Utsavam (1975 film)

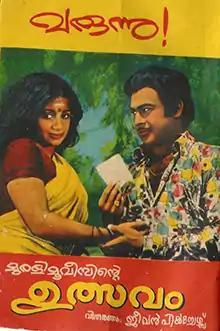
Poster

Utsavam is a 1975 Indian Malayalam-language film, directed by I. V. Sasi and written by Sherif. It is the directorial debut of Sasi. The film stars K. P. Ummer, Vincent, Srividya, Sankaradi, Raghavan, M. G. Soman and Sukumaran. It was released on 21 November 1975.